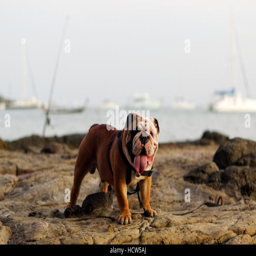
person , standing on some rocks at the seaside